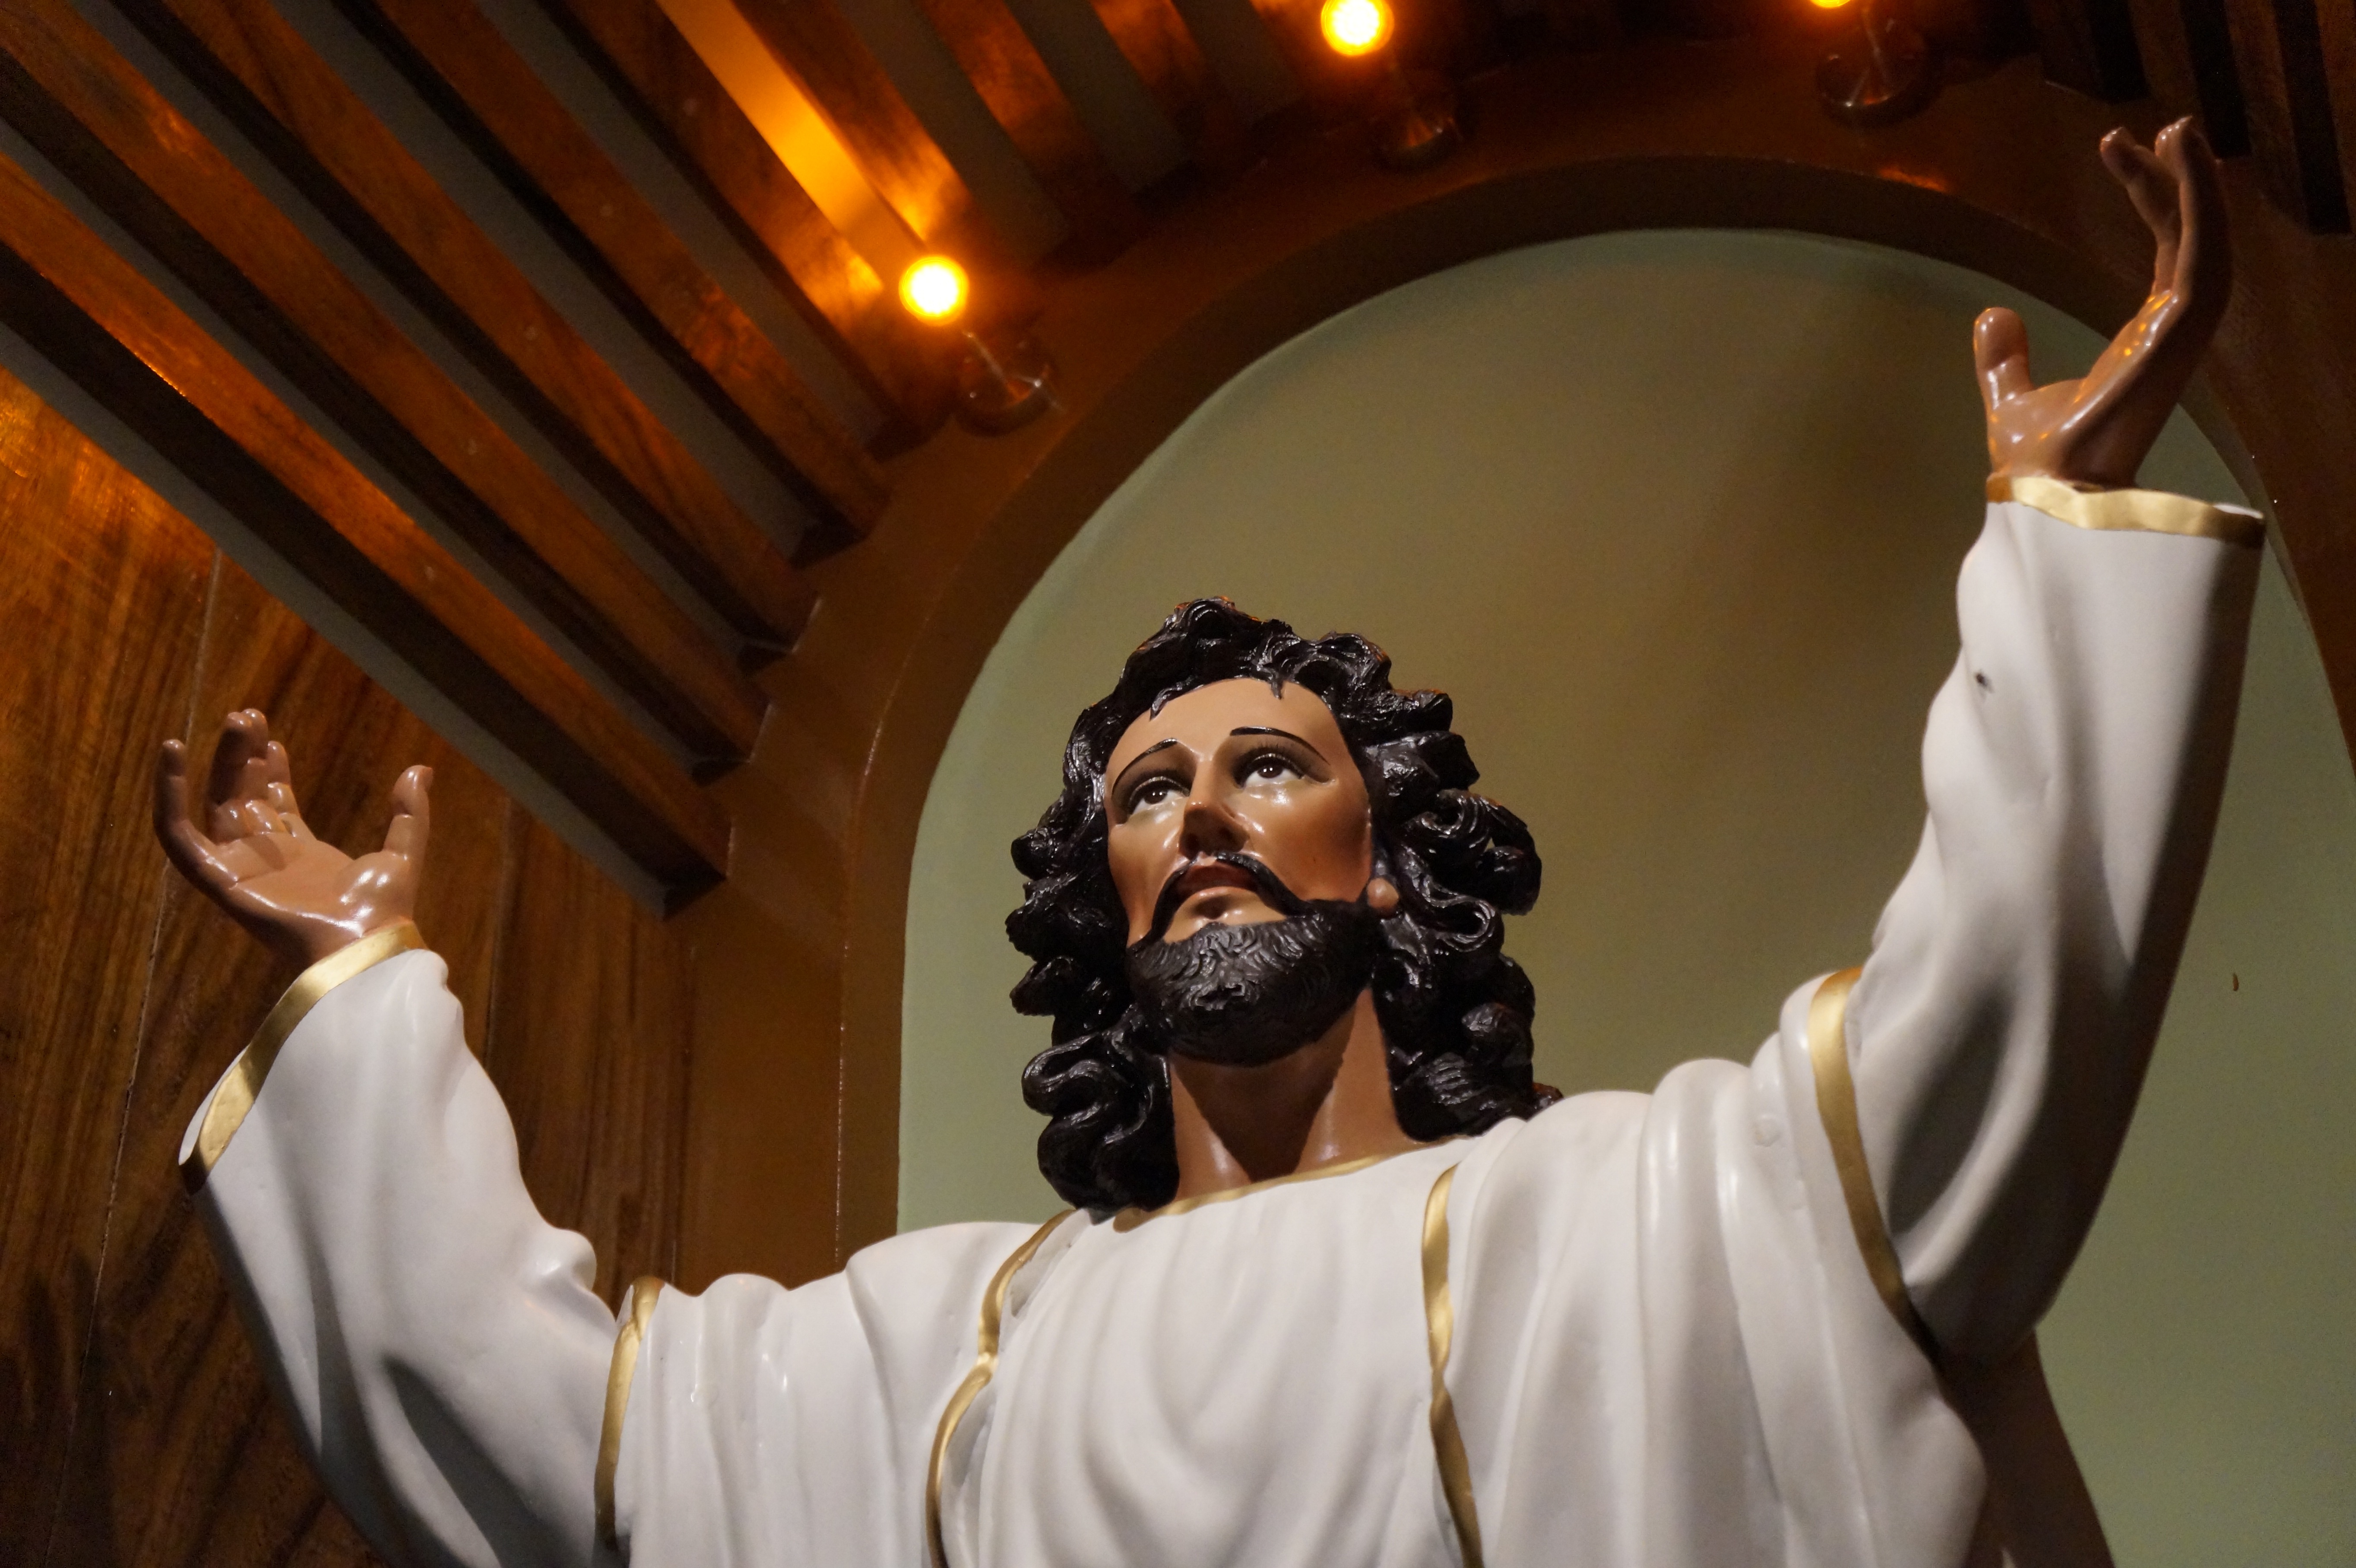
religion, church, bride, christ, ceremony, figure, faith, photograph, jesus